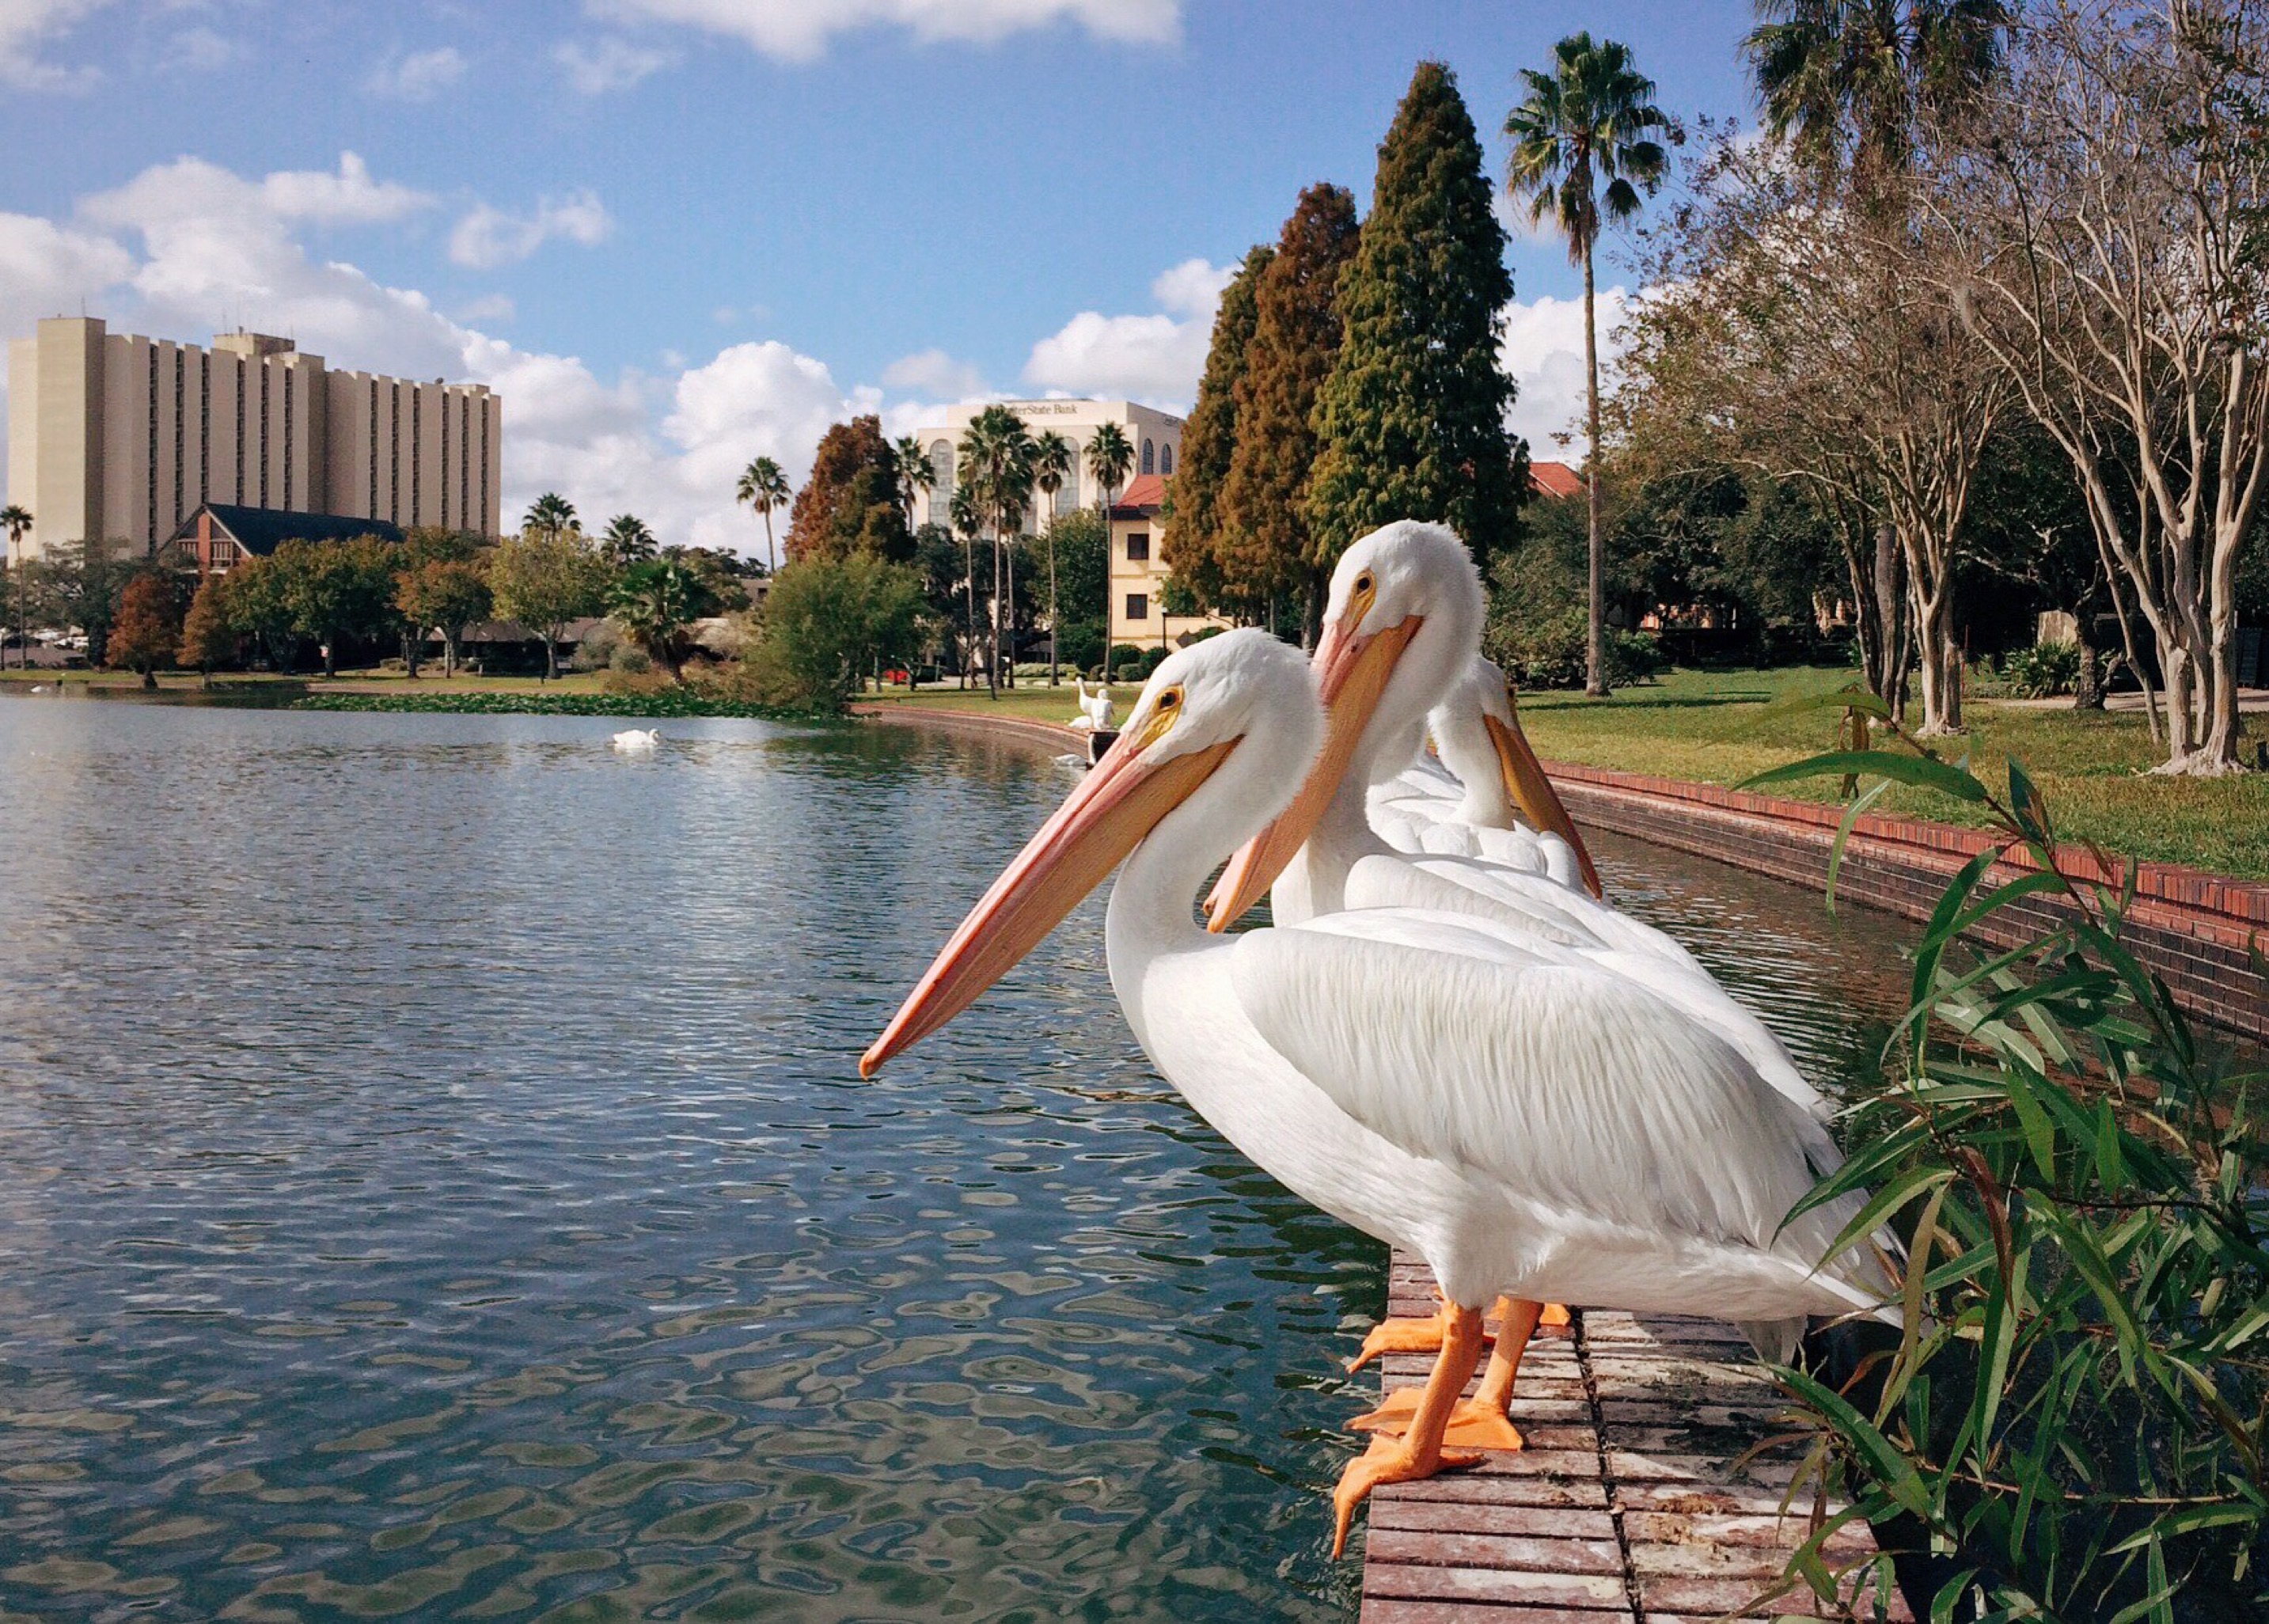
nature, bird, lake, pelican, seabird, vacation, wildlife, water bird, florida, pelecaniformes